1867 United States Senate election in Pennsylvania

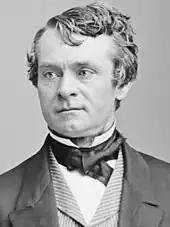
Governor Andrew Curtin

Most important to Cameron in his planning were the office of governor—Curtin's successor would be elected in 1866—that of secretary of the commonwealth (chosen by the governor), and the speakership of the state House of Representatives. Both major contenders wanted control of these offices, since the speakers of the two houses of the legislature could reward those who would vote for senator with seats on important committees, and the governor and secretary of the commonwealth could dispense patronage. Both also wanted to influence local conventions that would nominate Republican candidates for legislative seats. Curtin, having served two consecutive terms as governor, was ineligible under Pennsylvania's 1838 constitution to run again for the office in 1866.